Tiagong Akyat (TV series)

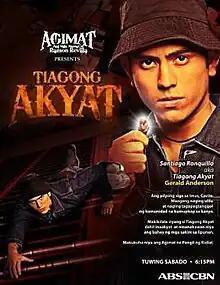

Agimat: Ang Mga Alamat ni Ramon Revilla Sr. Presents Tiagong Akyat, more popularly known as simply Tiagong Akyat is a Philippine television drama fantasy series broadcast by ABS-CBN. This series is based on the 1973 Philippine film "Hulihin si Tiagong Akyat", the series is the first installment of "". Director by Dondon S. Santos, it stars Gerald Anderson and Erich Gonzales. It aired on the network's Yes Weekend! line up from August 15, 2009 to November 7, 2009, replacing "Komiks: Nasaan Ka Maruja?" and was replaced by ": Pepeng Agimat".